List of Foundation series characters

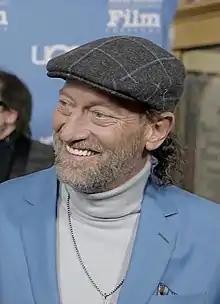
Troy Kotsur portrays Preem Palver in the 2021 TV series.

In the "Second Foundation" story "Part II: Search by the Foundation", farmer and trader Preem Palver and his wife are at the spaceport on Kalgan when they meet teenager Arkady Darell. Arkady is fleeing Lord Stettin, the warlord of Kalgan, so the Palvers take her with them to their home on Trantor. Palver later helps Arkady send a coded message to her father, Dr. Toran Darell II of the Foundation, containing what she believes is the location of the Second Foundation. Stettin launches an invasion of the Foundation which fails, and the discovery of several Second Foundation sleeper agents convinces the Foundation that they have eliminated the threat of the Second Foundation. Palver, however, is secretly the First Speaker of the intact Second Foundation, and has orchestrated Stettin's attack, its failure, the discovery of Palver's own agents and even Arkady's participation to convince the Foundation that they have triumphed.